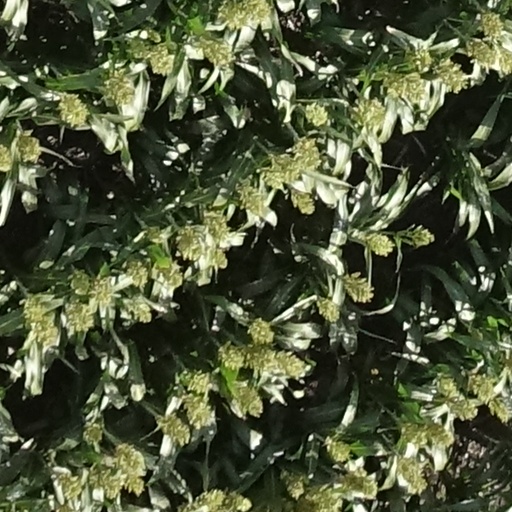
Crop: sorghum